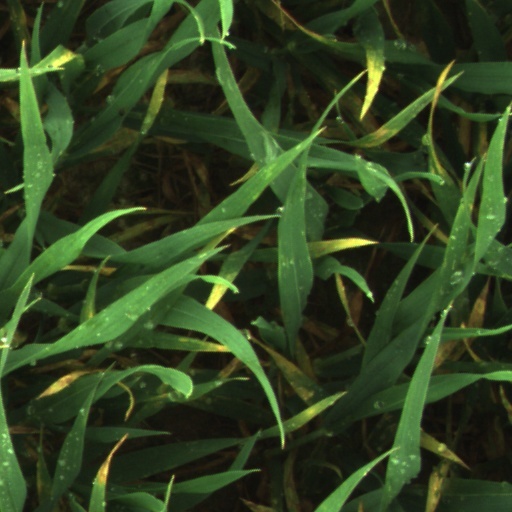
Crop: wheat